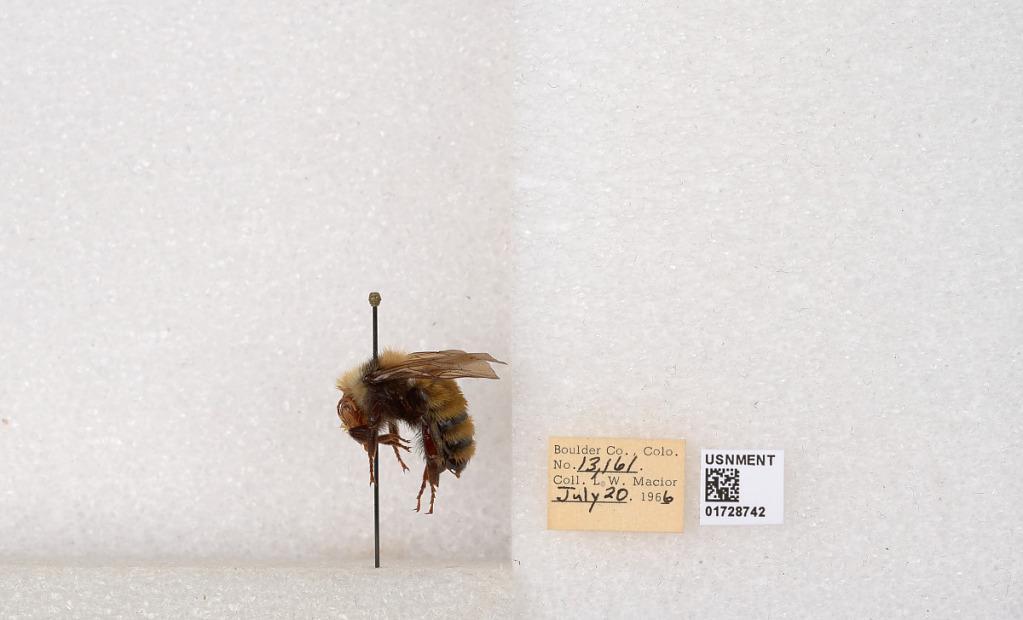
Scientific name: Bombus appositus Cresson
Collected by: L. Macior
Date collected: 1966-7-20
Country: United States
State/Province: Colorado
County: Boulder
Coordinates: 40.0925, -105.358